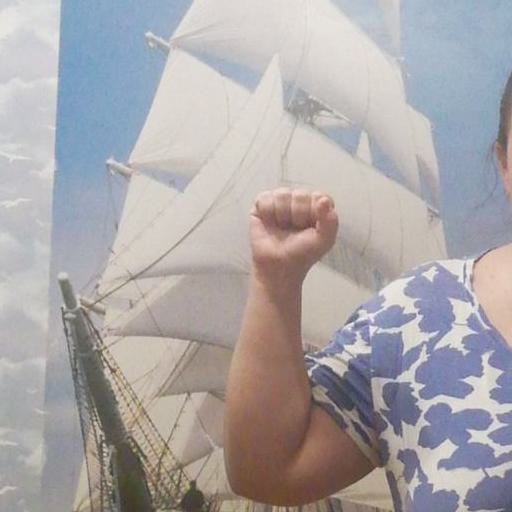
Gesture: fist